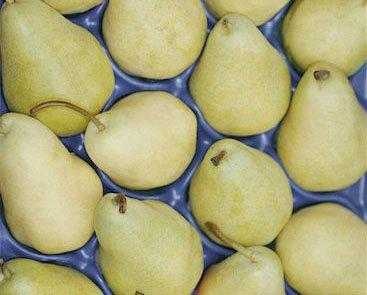
Label: Pear